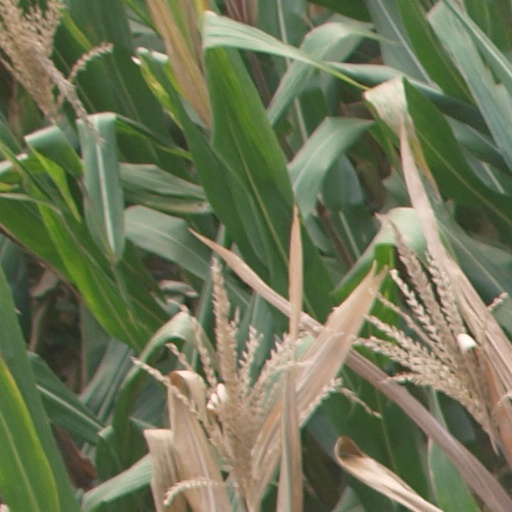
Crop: maize; corn